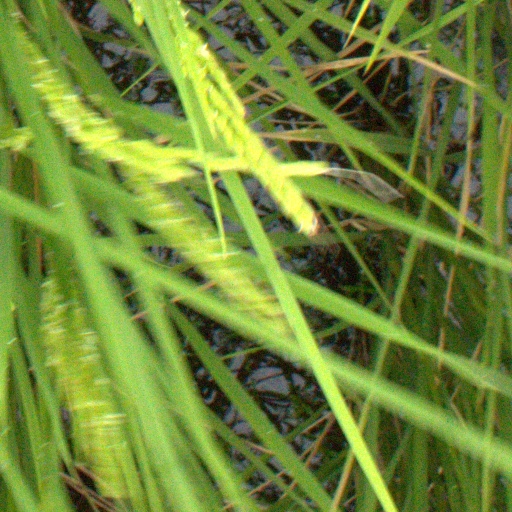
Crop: rice